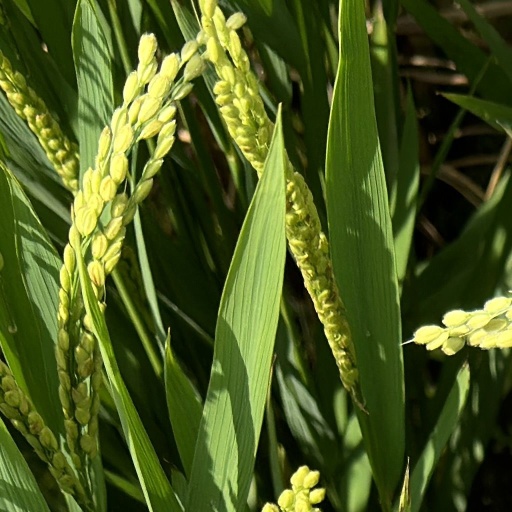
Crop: rice